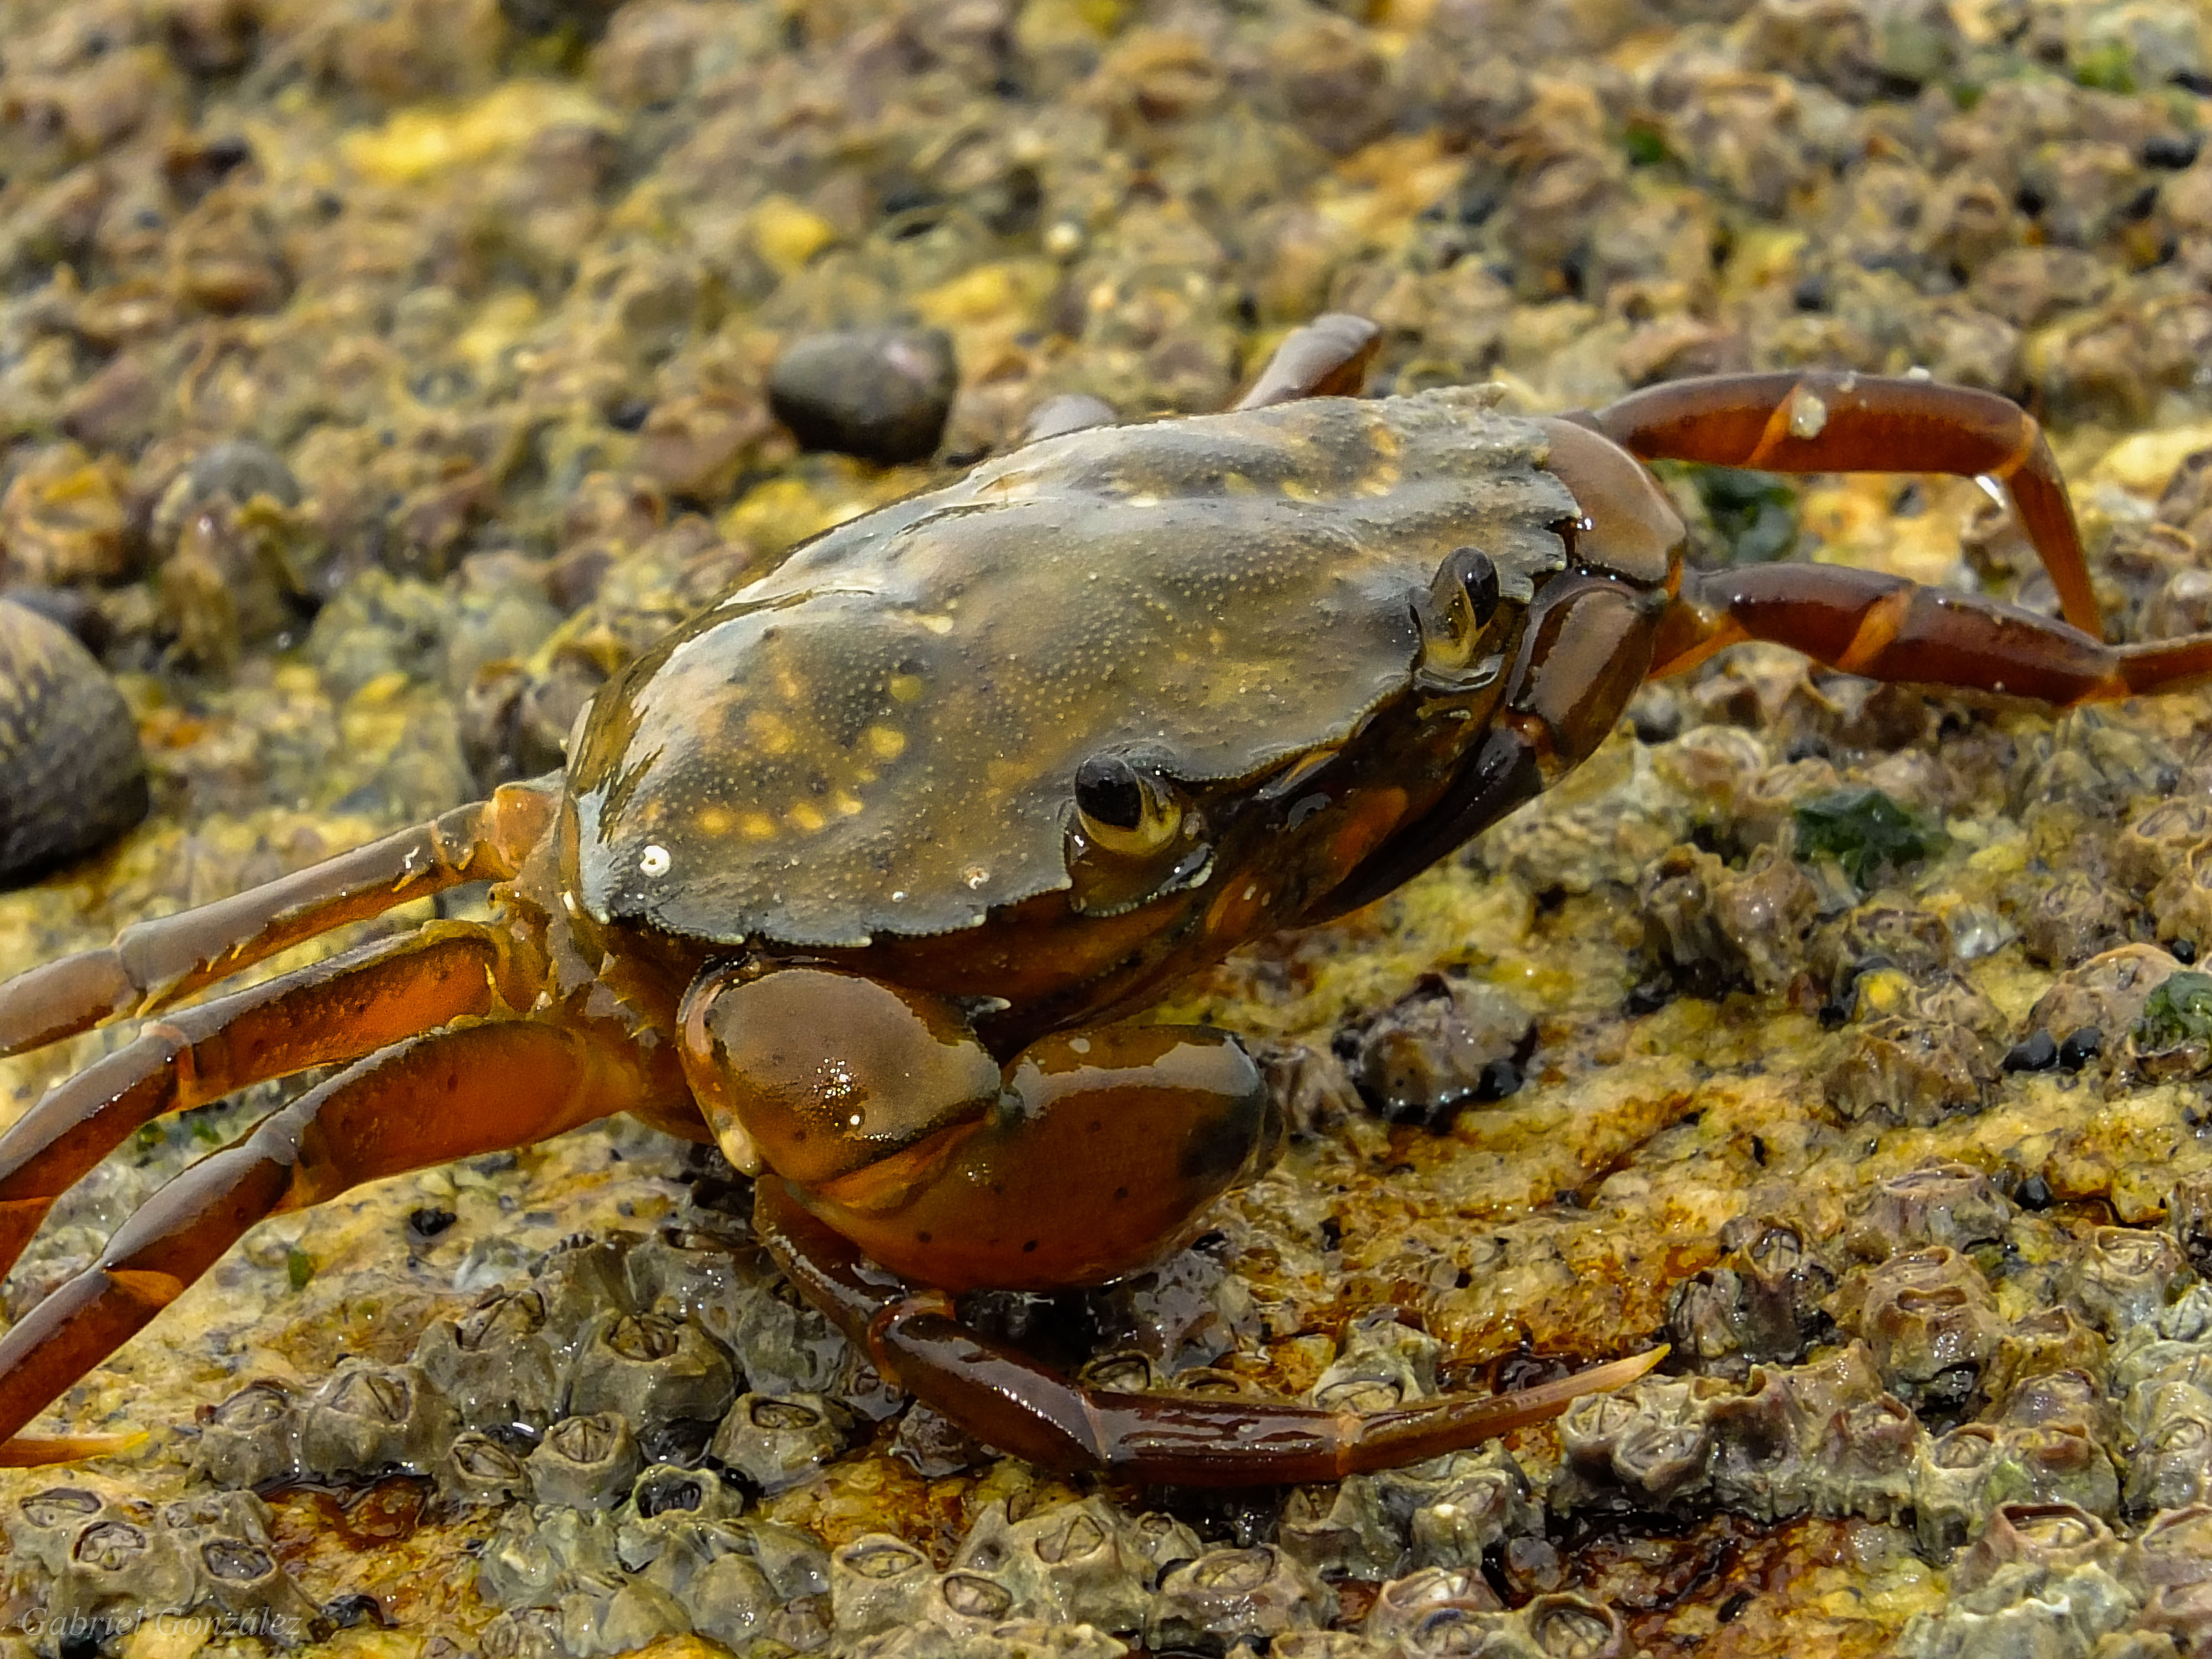
nature, wildlife, food, macro, seafood, fauna, crab, invertebrate, crustacean, animals, naturaleza, ggl1, gaby1, xovesphoto, animales, gphoto, fujifilmxs1, macro photography, arthropod, po9802cambadosgaliciaespa a, marine biology, ocypodidae, decapoda, animal source foods, fiddler crab, dungeness crab, american lobster, homarus, freshwater crab